Cardinals created by Sixtus IV

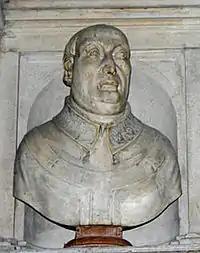
Giovanni Arcimboldi (d. 1488), made a cardinal on 7 May 1473.

The new cardinals received their titular churches on 22 December 1471.